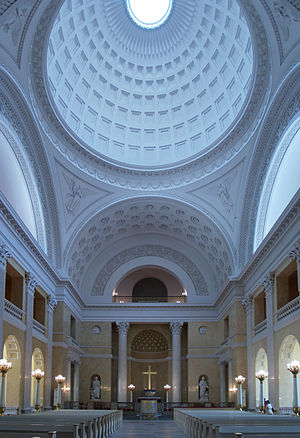
Pendentiv / Galleri
Pendentiv er en murværkskonstruktion, som skal støtte en kuppel eller en kuppelagtig hvælving ved at danne overgangen mellem bygningens retvinklede mure og kuplens fodcirkel.